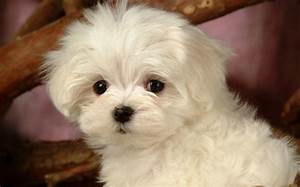
Label: cane